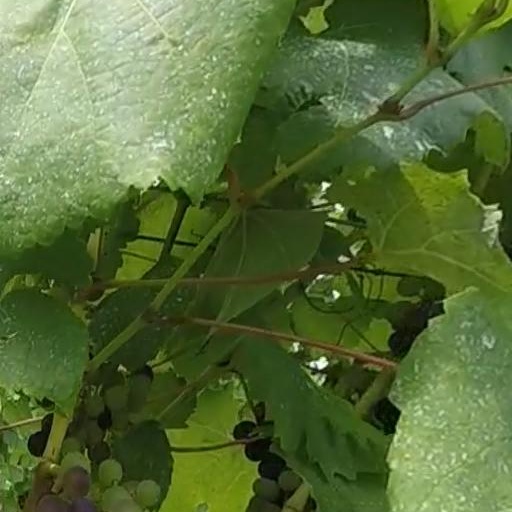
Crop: grape